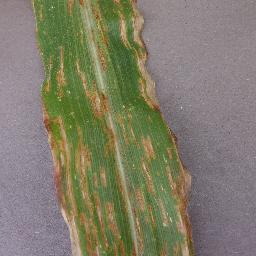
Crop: corn
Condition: (maize)_northern_blight